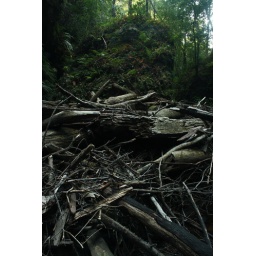
flooded trees caught by a huge rock in the middle of the canyon